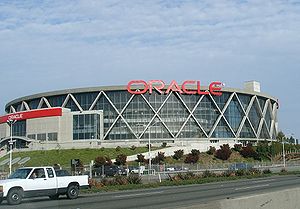
Oracle Arena
Oracle Arena
Oracle Arena er en sportsarena i Oakland i Californien, USA, der er hjemmebane for NBA-holdet Golden State Warriors. Arenaen har plads til ca. 20.000 tilskuere, og blev indviet i 1966.